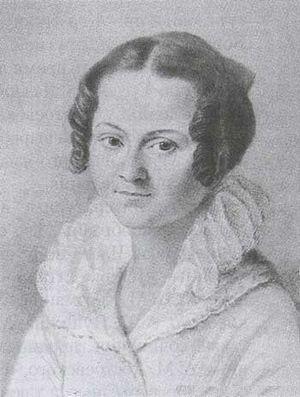
Maria Fiodorovna Dostoïevskaïa, née Netchaïeva le 14 janvier 1800 à Moscou en Russie et morte le 27 février 1837 à Moscou, est la mère de l'écrivain russe Fiodor Dostoïevski.